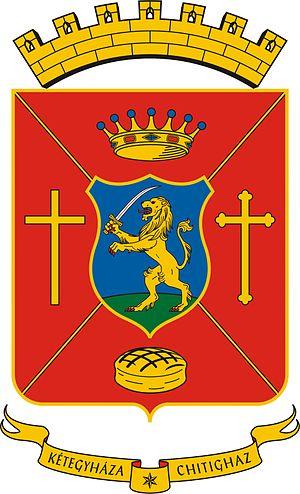
Kétegyháza est un village et une commune du comitat de Békés en Hongrie.